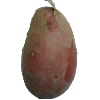
Label: red_potato